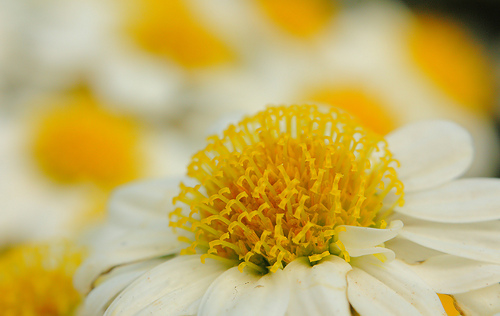
Flower: daisy